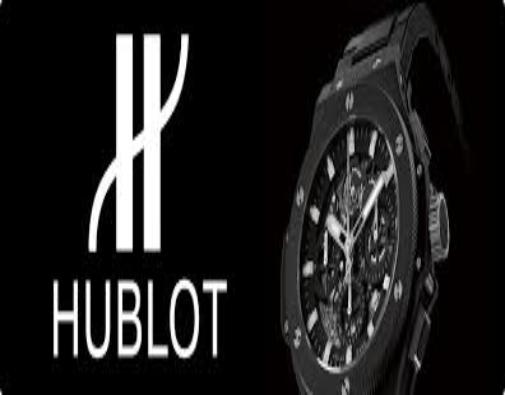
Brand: Hublot
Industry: Electronic